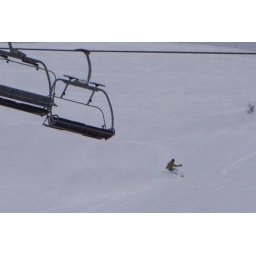
riding under the white pass chair